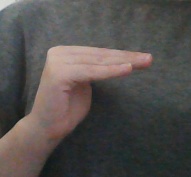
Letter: haa